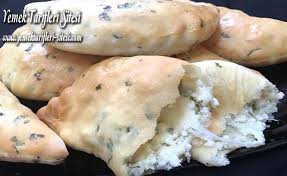
Yemek: gozleme